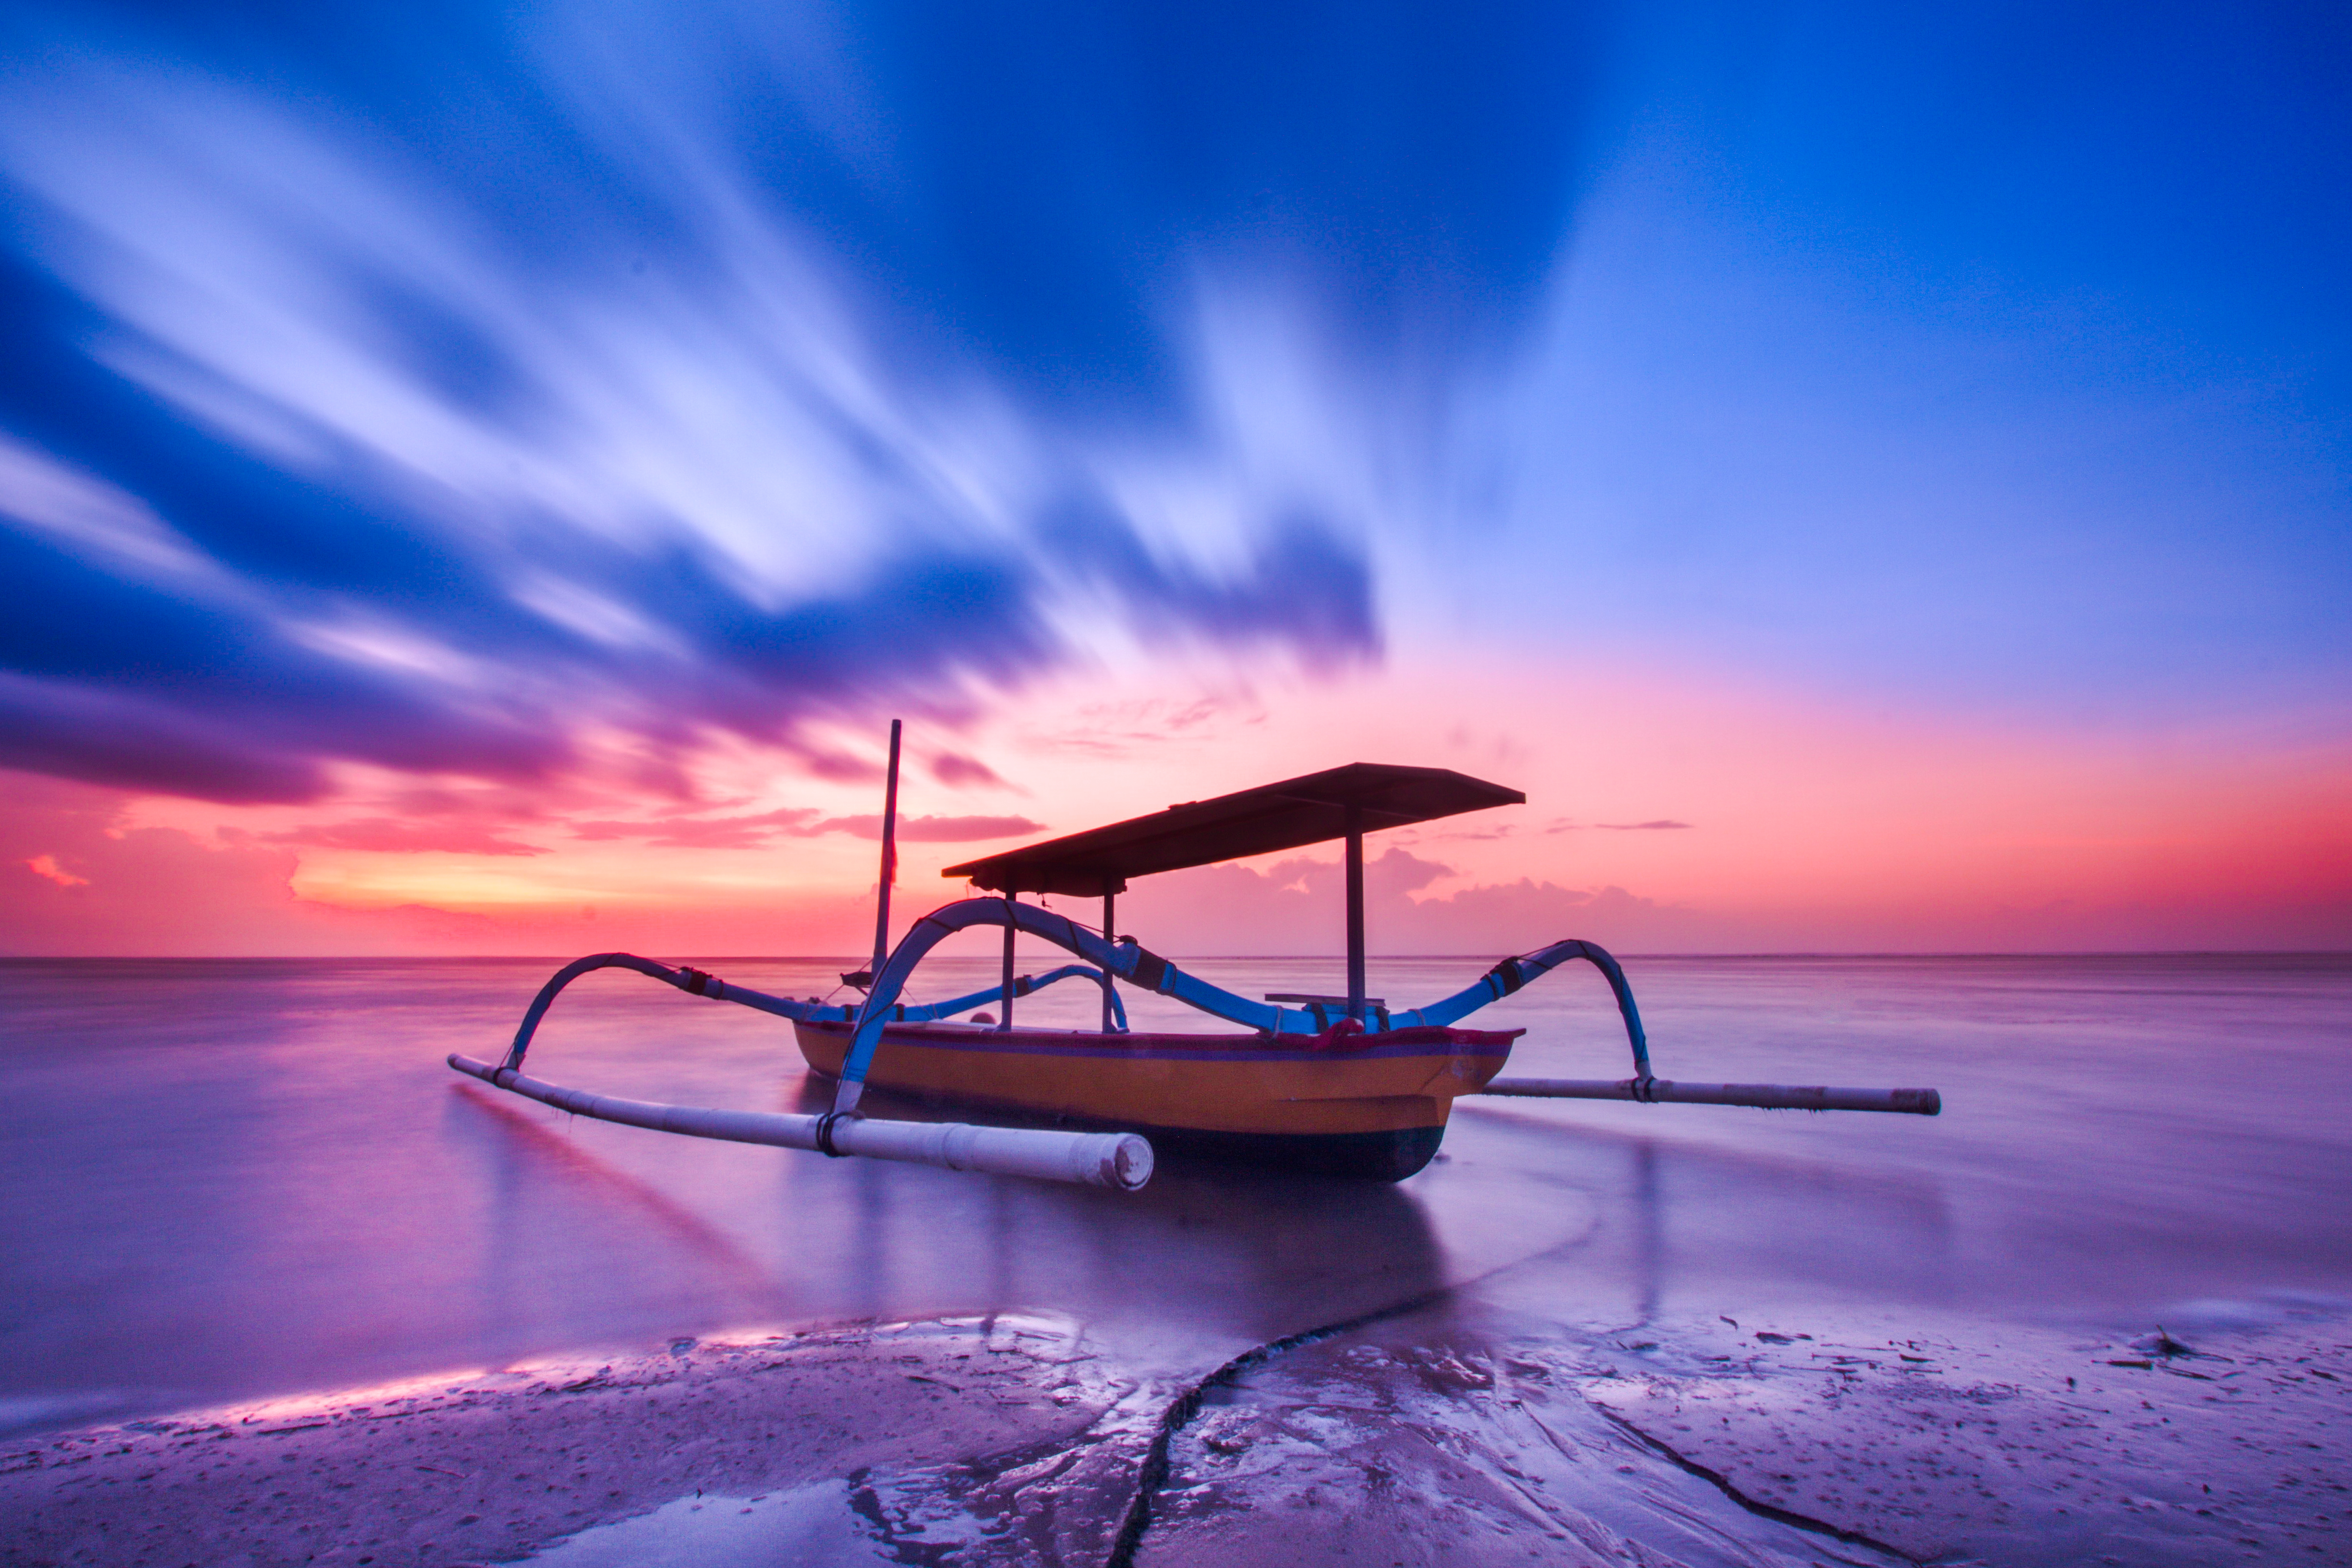
beach, sea, coast, water, sand, ocean, horizon, cloud, sky, sunrise, sunset, boat, morning, shore, wave, dawn, dusk, evening, reflection, vehicle, seascape, blue, seashore, computer wallpaper, watercraft rowing